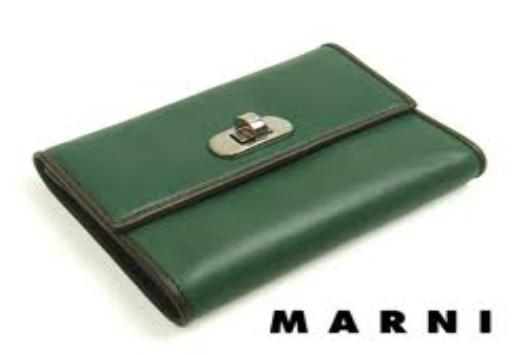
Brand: marni
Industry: Clothes